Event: Ecuador Earthquake
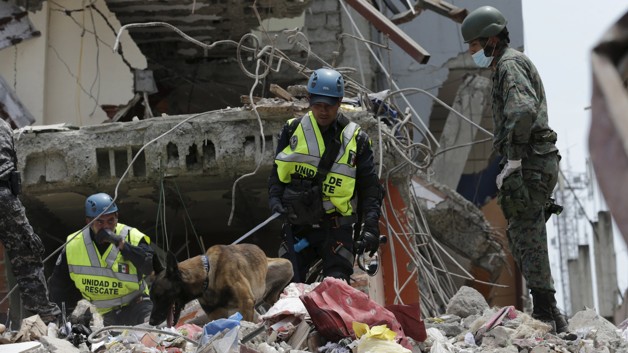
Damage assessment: damage